Pat Young

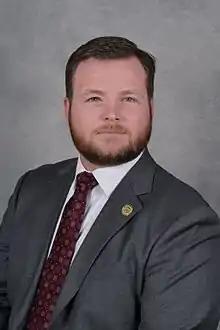
Official portrait, 2015

Patrick G. Young Jr. (born April 20, 1983) is an American politician who has served a member of the Baltimore County Council representing the first district since 2022. A member of the Democratic Party, he was a member of the Maryland House of Delegates in District 44B from 2015 to 2022.